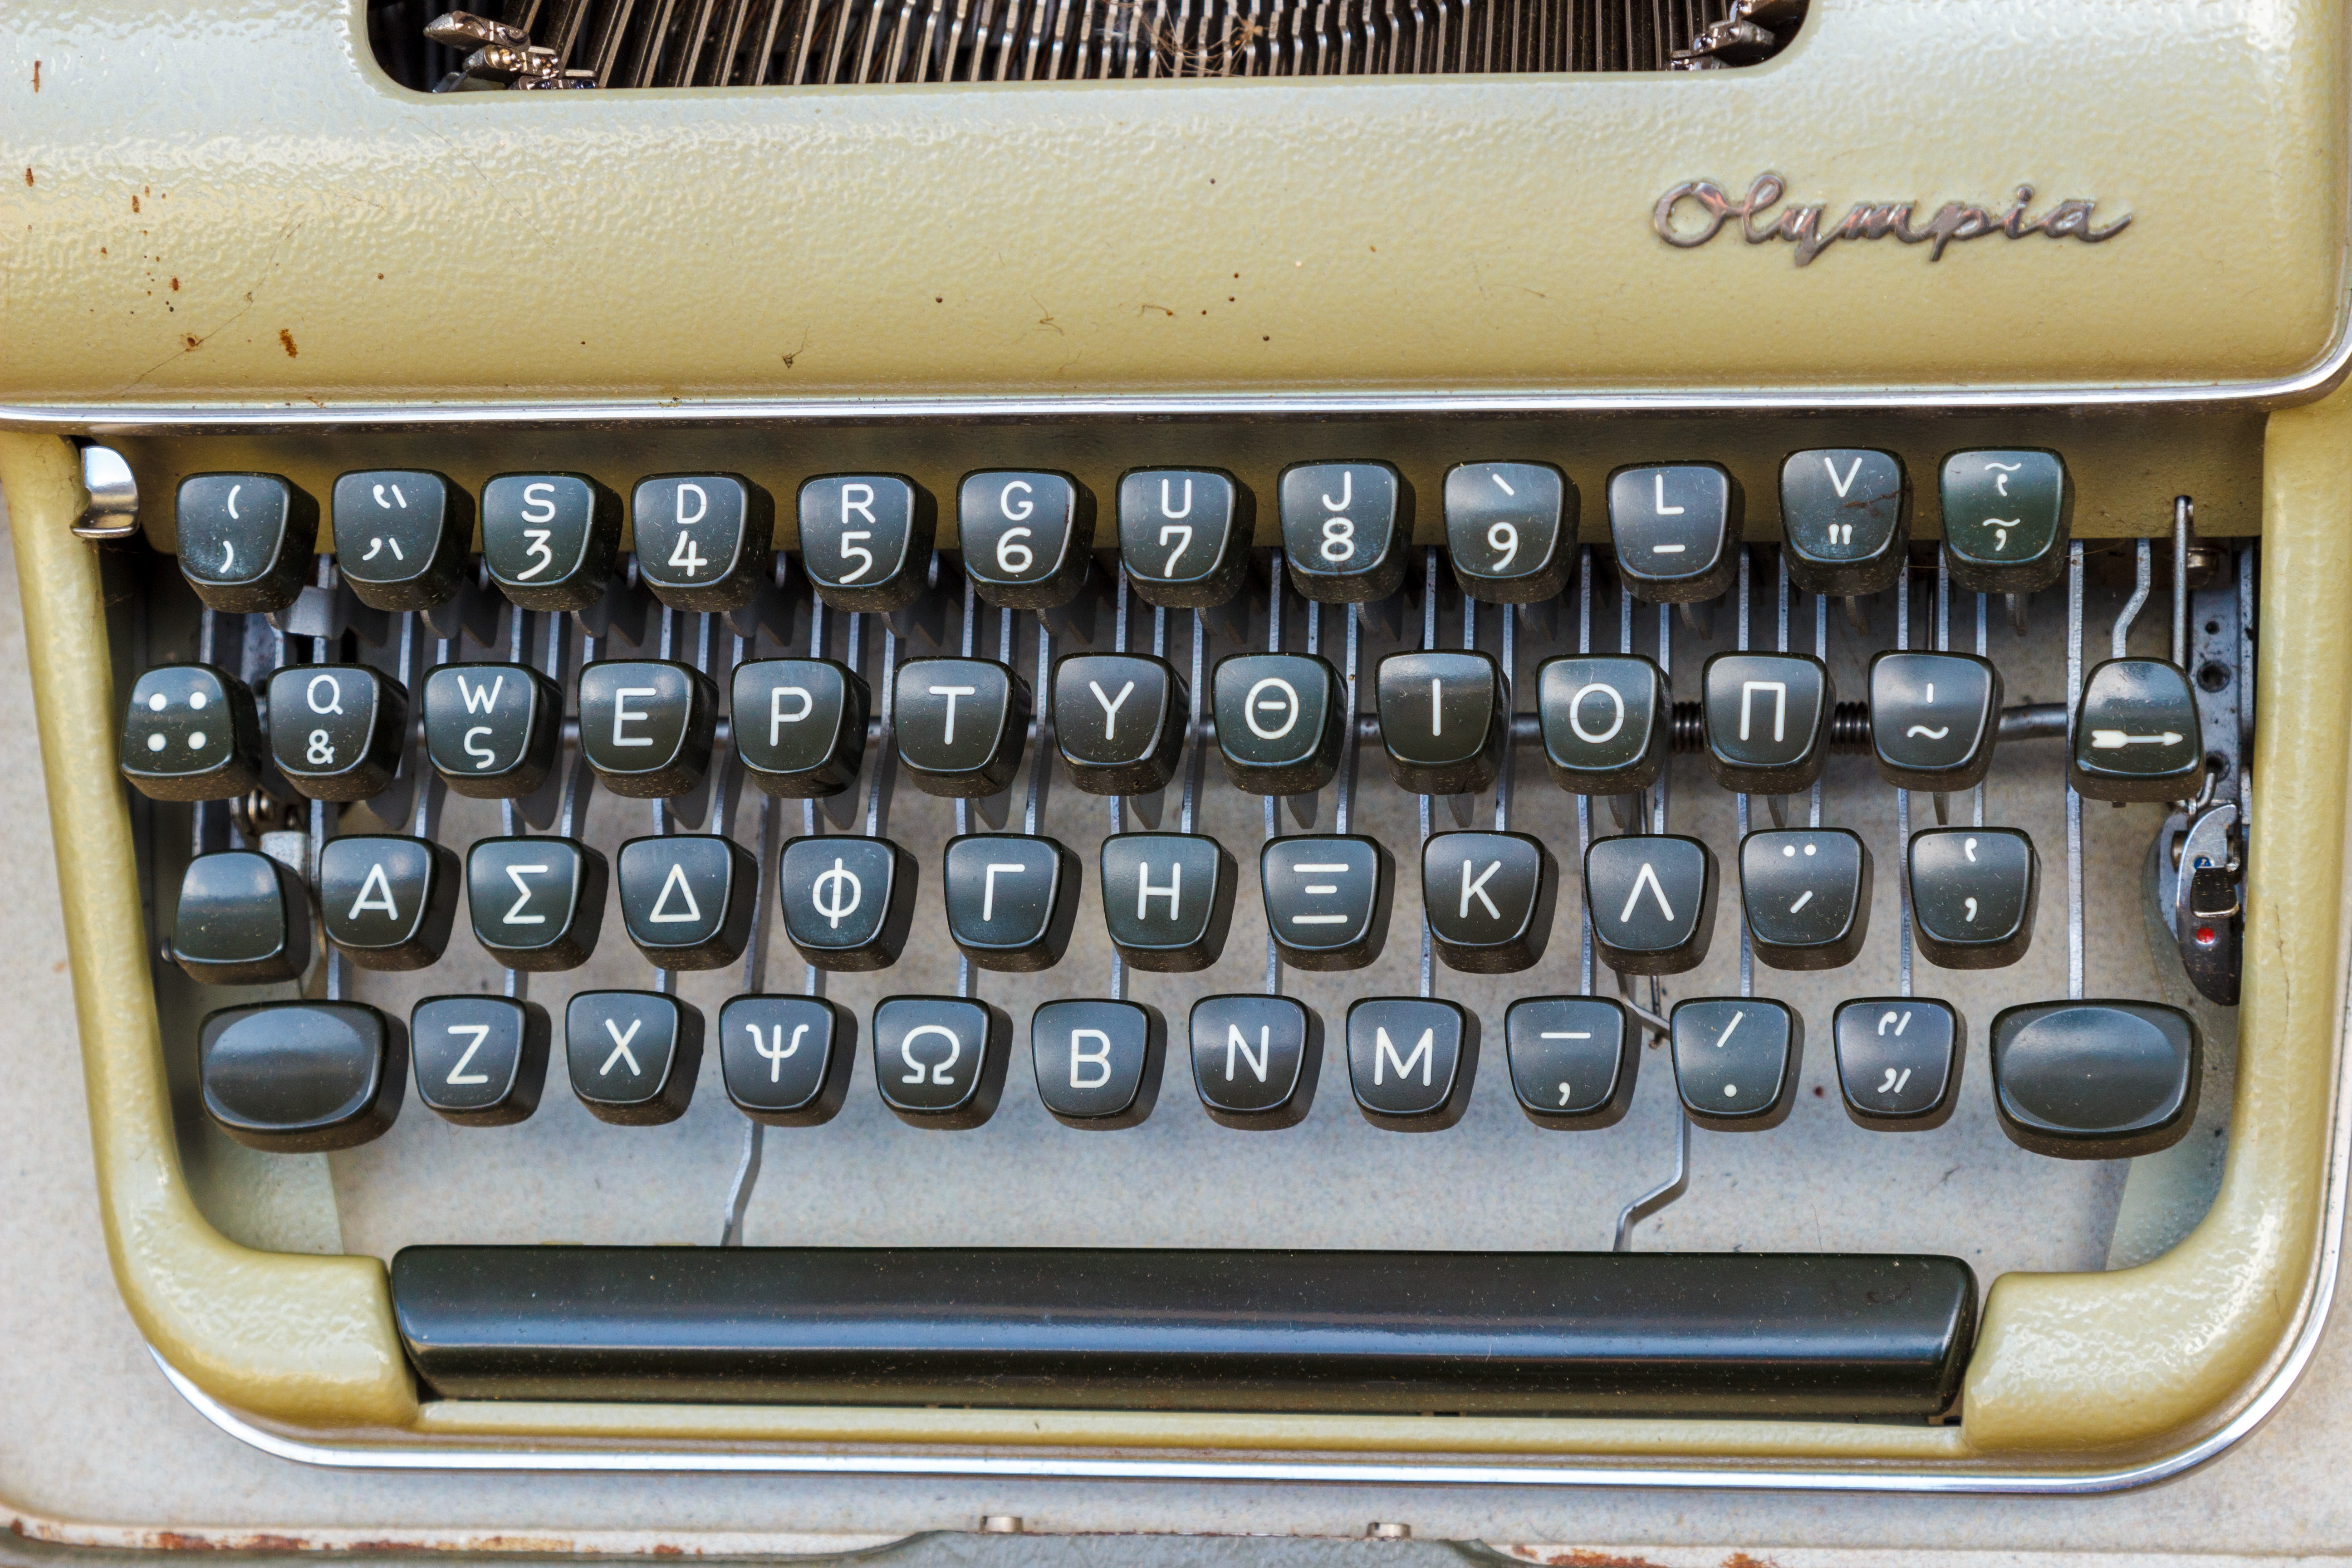
keyboard, vintage, retro, old, typewriter, greek, metal, office, keys, letters, flea market, mechanically, office supplies, automotive exterior, office equipment, vehicle registration plate